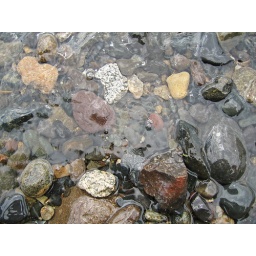
water drifting over rocks on the shore of Okanagan Lake in Kelowna, BC.